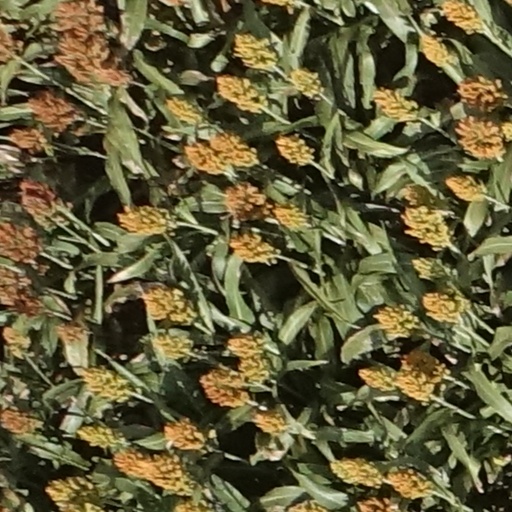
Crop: sorghum